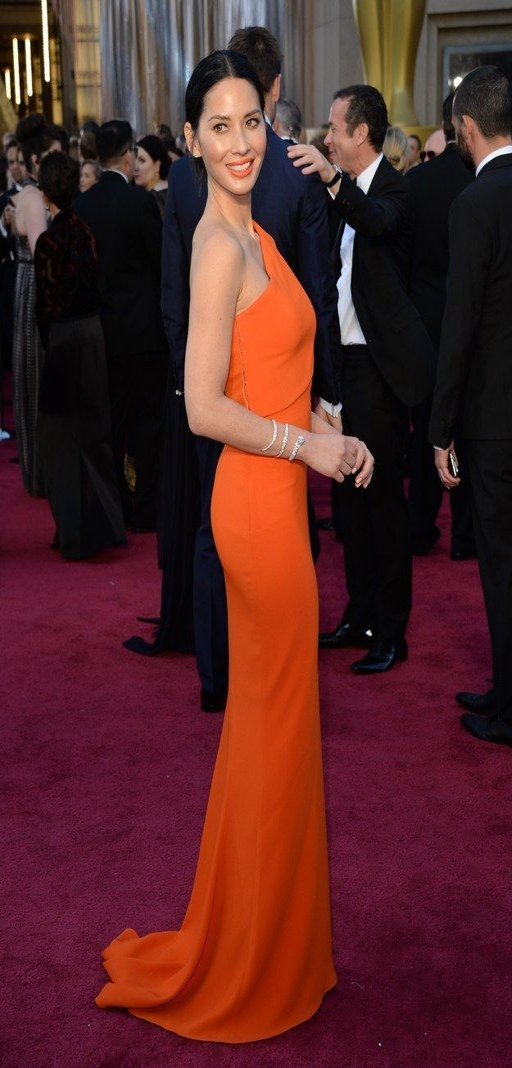
fashion on actor in gown .